Cross of Polish Soldiers from America

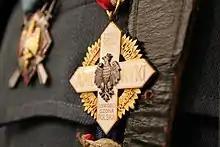
The version of the Cross of Polish Soldiers from America issued since 1930.

The order is made from bronze. It consists of the Arrow Cross with the dimensions of 55 x 55 mm, placed on the ring stylized to look like rays of the sun. In the centre of the cross was placed an eagle with raised wings, and with a crown on its head, which referred to the coat of arms of Poland. To the right and left to the eagle, next to its wings, were holes through which, was put a white and red ribbon, which referred to the flag of Poland. On the top of the cross is placed a text of capital letters, that read "SWOIM ŻOŁNIERZOM Z", while on the bottom, "OSWOBODZONA POLSKA". On the right arm of the cross was "AME", and on the left, "RYKI". When read from top to bottom, and from left to right, the text reads ""Swoim żołnierzom z Ameryki – oswobodzona Polska"", which in translation from Polish, means ""To its soldiers from America, the liberated Poland"". On the ring behind the cross, between each arms is written, clockwise, "SZAMPANIA", "LWÓW", "WOŁYŃ", and "POMORZE", which translates to "Champagne", "Lviv", "Volhynia", and "Pomerania", the regions where soldiers awarded with that order fought. The reverse of the order was blank.